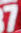
Number: 7